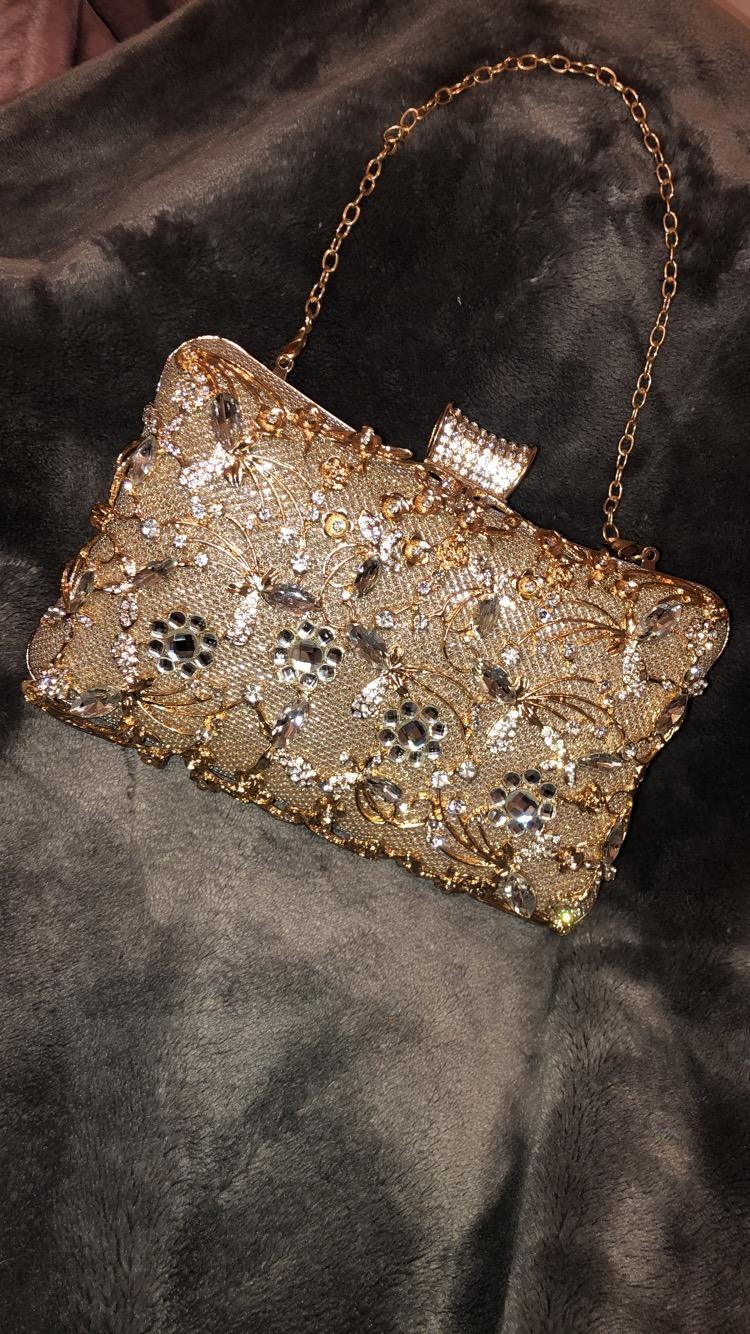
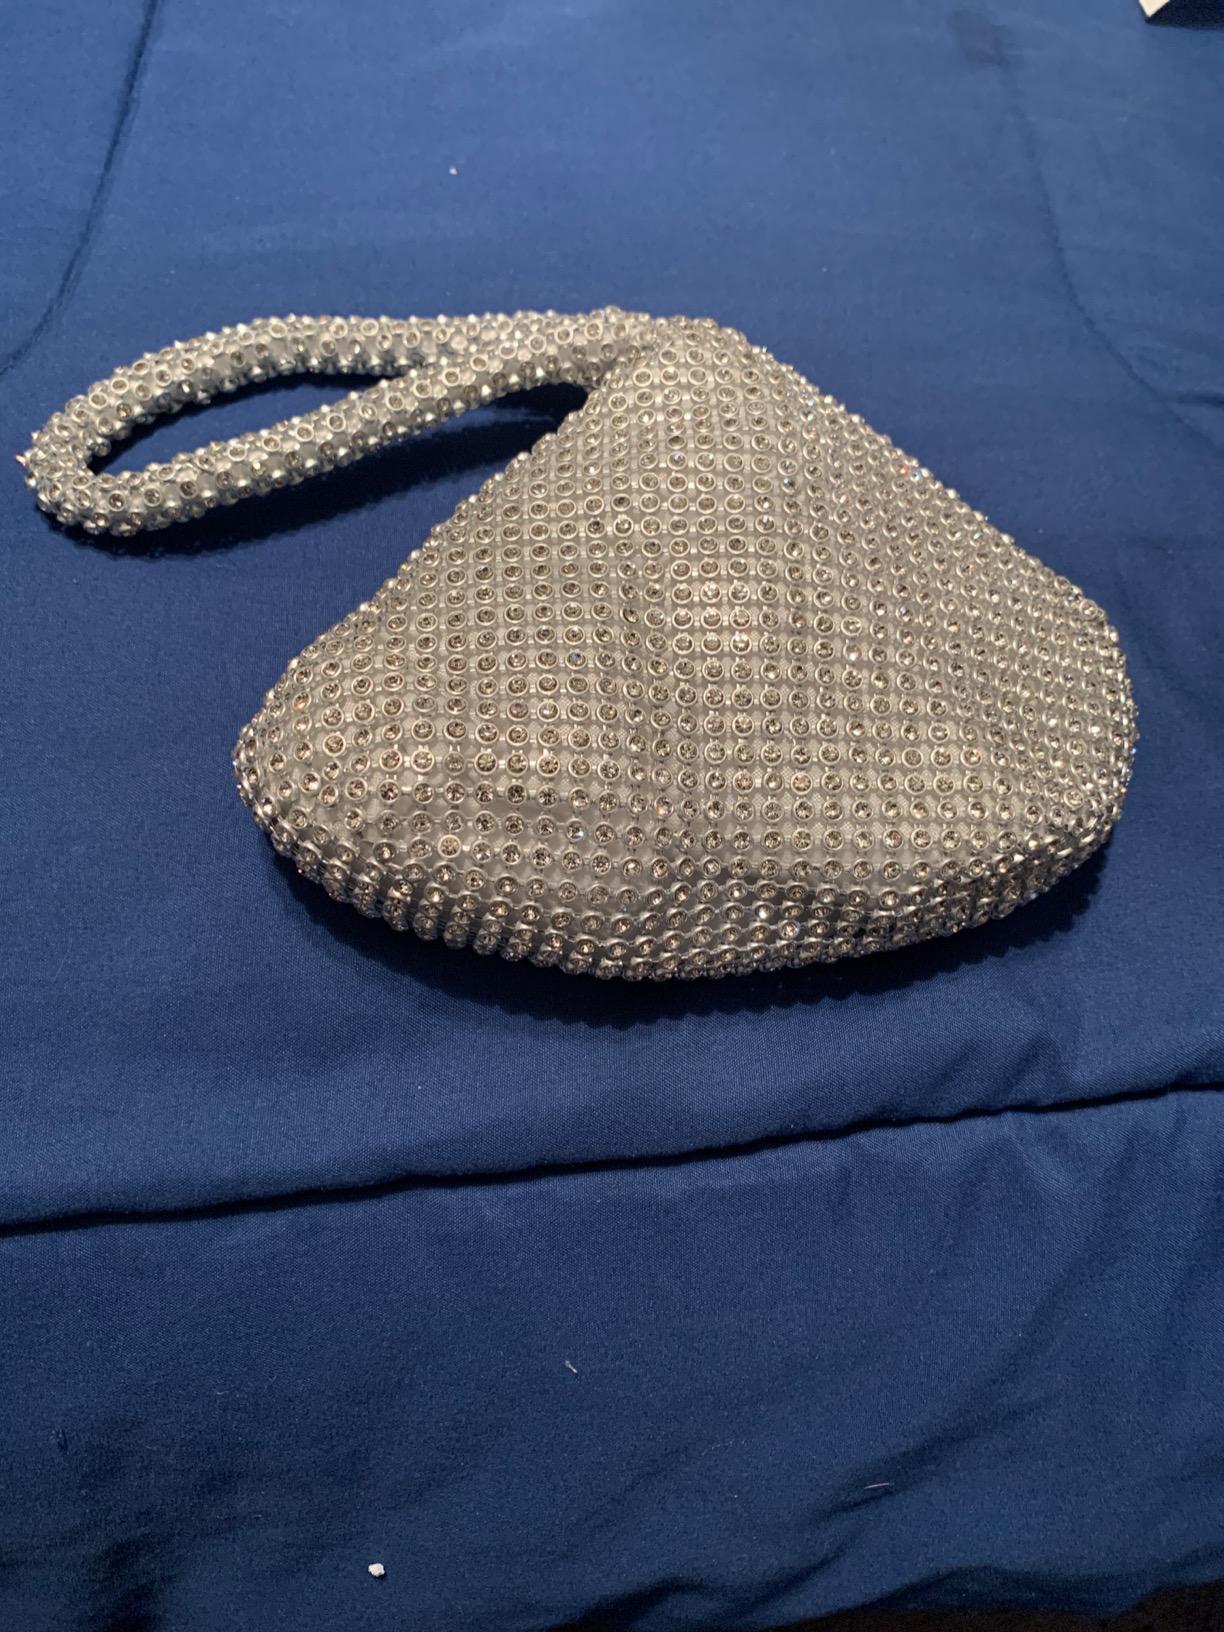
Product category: accessories_handbag
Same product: no